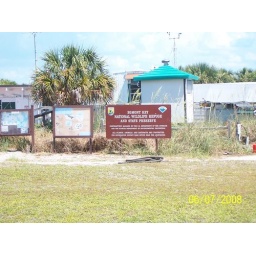
This sign is at the doc of Egmont Key Located in Florida. Egmont Key is a state park and bird sanctuary .